John Lewis

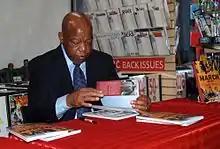
Lewis signing copies of "March Book One" (2013), the first volume of his graphic novel autobiography, at Midtown Comics in Manhattan

On June 22, 2016, House Democrats, led by Lewis and Massachusetts Representative Katherine Clark, began a sit-in demanding House Speaker Paul Ryan allow a vote on gun-safety legislation in the aftermath of the Orlando nightclub shooting. Speaker "pro tempore" Daniel Webster ordered the House into recess, but Democrats refused to leave the chamber for nearly 26 hours.